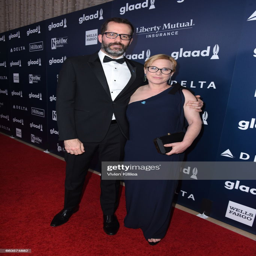
author and actor attend awards .